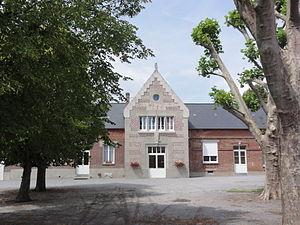
Montigny-en-Arrouaise (Aisne) mairie
Montigny-en-Arrouaise est une commune française située dans le département de l'Aisne, en région Hauts-de-France.